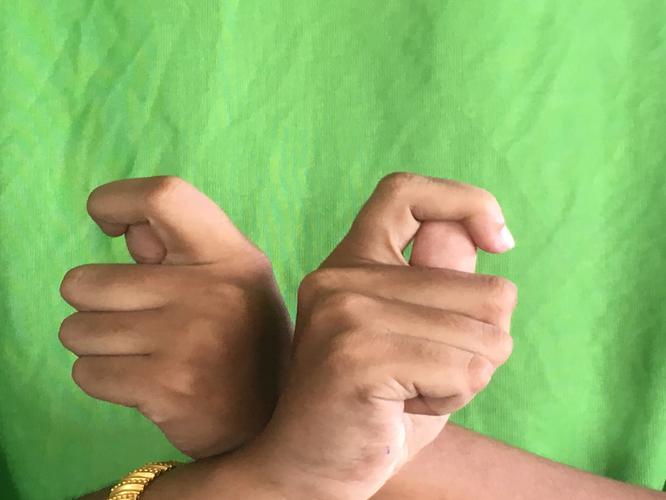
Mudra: Berunda
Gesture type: double_hand